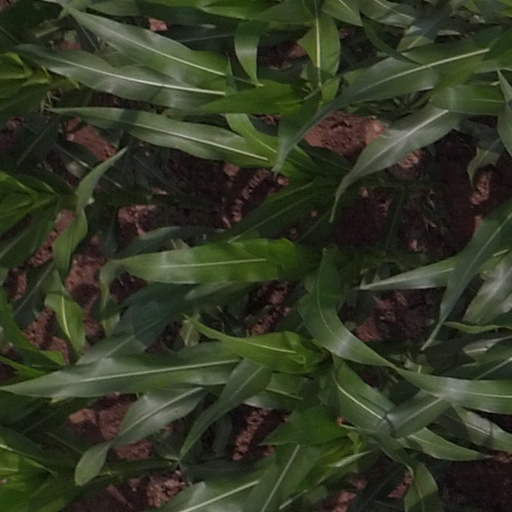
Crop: maize; corn